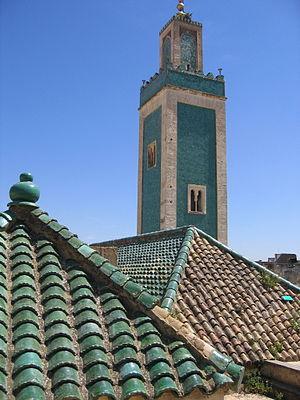
L’expression art hafside, zianide et mérinide désigne la production artistique qui a lieu au Maghreb sous ces trois dynasties, c’est-à-dire du XIIIᵉ au XVIᵉ siècle. Elle tient principalement en une importante architecture.
L'expression arts de l'Islam désigne la production artistique qui s'est développée depuis l'hégire jusqu'au XIXᵉ siècle dans un territoire s'étendant de l'Espagne jusqu'à l'Inde et habité par des populations de culture islamique.